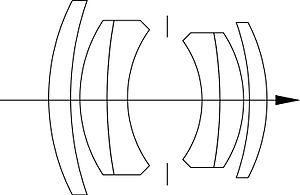
L'objectif double Gauss est une formule optique générique, principalement utilisée dans les objectifs photographiques, qui réduit les aberrations optiques sur un large plan focal.